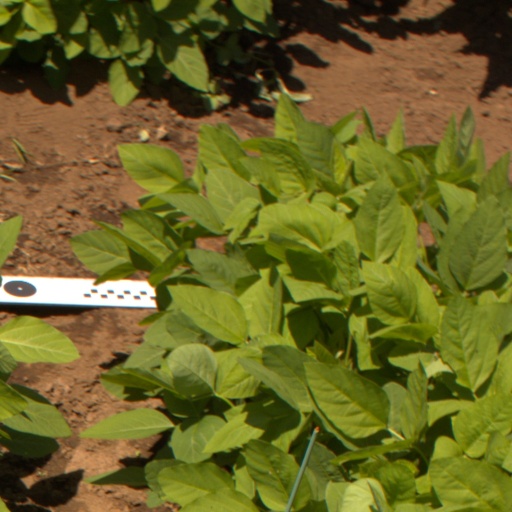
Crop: soybean